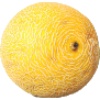
Label: Cantaloupe 1